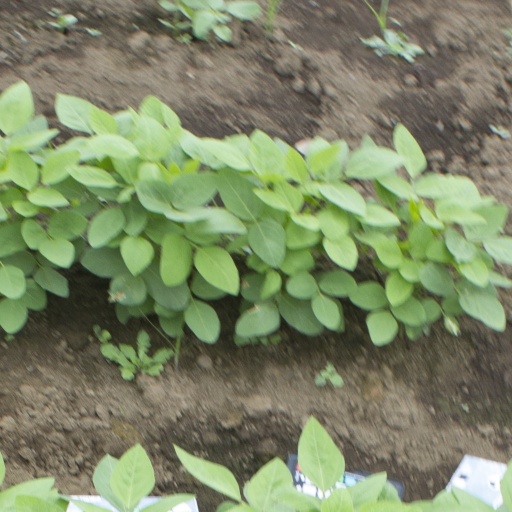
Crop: soybean